Solo (2017 film)

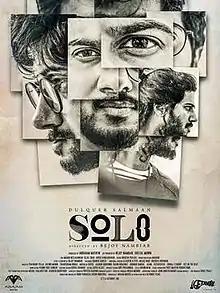
Theatrical release poster

Solo is a 2017 Indian experimental anthology film co-written, co-produced and directed by Bejoy Nambiar with Dulquer Salmaan in a quadruple role as Shekhar, Trilok, Siva and Rudra. Shot simultaneously in Malayalam and Tamil, production began during November 2016. Solo tells the story of four people, each story revolving around four elements: Earth, Fire, Wind and Water, each with the facets of Lord Shiva. The film was released on 5 October 2017 in both Malayalam and Tamil worldwide and received positive reviews from critics and audiences. The film was dubbed in Telugu as "Athade", which released on 22 June 2018. It's also dubbed into Hindi as "Tatva".